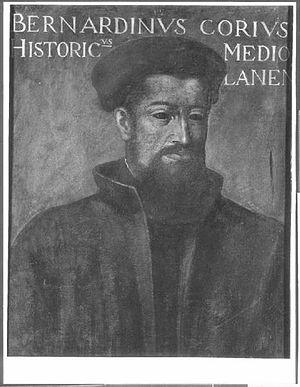
Bernardino Corio est un chroniqueur italien.